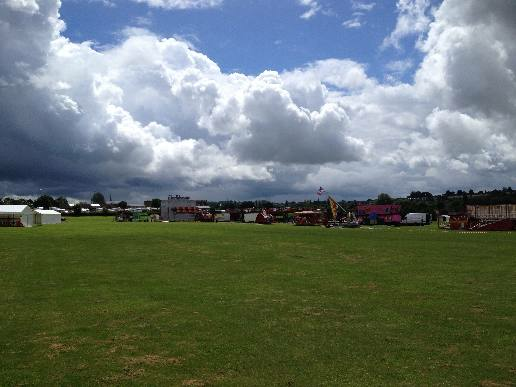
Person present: No